James Grimston, 3rd Viscount Grimston

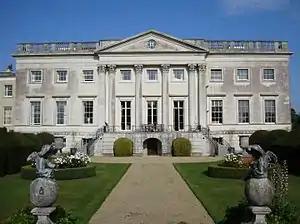
The "new" Gorhambury House was built by Viscount Grimston in 1777–84

James Bucknall Grimston, 3rd Viscount Grimston (9 May 1747 – 30 December 1808) was a British peer, born the heir to his Irish peerage, and Member of Parliament whose service in Parliament for seven years led to his, and his male descendants', ennoblement into the Peerage of Great Britain.